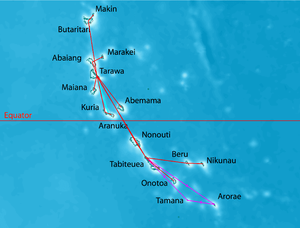
Carte montrant toutes les routes entretenues par Air Kiribati.
L'aérodrome de Tabiteuea-Sud est un des deux aéroports de Tabiteuea situé au sud des îles Gilbert. Il est en connexion avec l'aérodrome de Tabiteuea-Nord et dessert quelques atolls du sud de l'archipel.
L'aérodrome de Tabiteuea-Nord est un des deux aéroports de Tabiteuea situé au sud des îles Gilbert. Il dessert les atolls du sud de l'archipel avec un lien l'aéroport international de Bonriki, où se trouve la capitale des Kiribati.
Air Kiribati est la compagnie aérienne nationale des Kiribati.
L'aéroport international de Bonriki est l'aéroport de Tarawa-Sud, la capitale de la République des Kiribati. Il est situé à Bonriki, à l'extrémité orientale de la ville et de l'atoll. Il a remplacé l'aéroport de Betio, démantelé après la Seconde Guerre mondiale. Il a été construit en décembre 1943 par les Seabees de l'United States Navy et nommé Mullinix Field, à l'occasion de la bataille de Tarawa. Rendu aux autorités civiles britanniques de la colonie des îles Gilbert en 1945, il est devenu le principal aéroport de l'archipel, puis de la République en 1979.